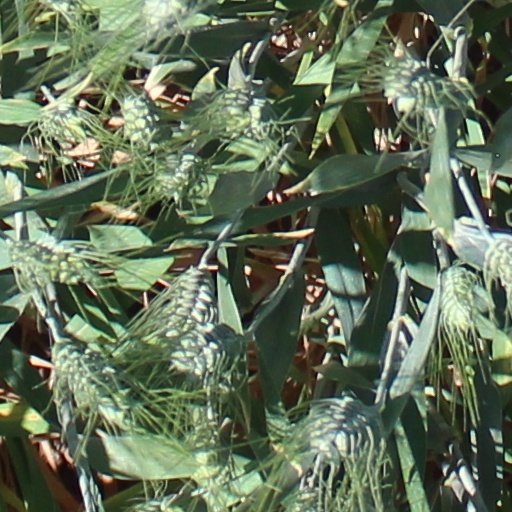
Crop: wheat